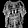
Label: Shirt